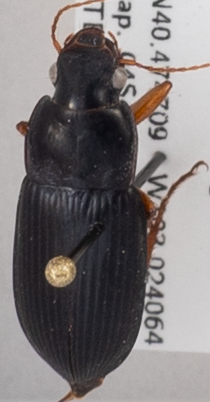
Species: Harpalus pensylvanicus
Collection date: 2019-09-04 04:00:00
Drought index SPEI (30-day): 0.282
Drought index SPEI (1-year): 0.438
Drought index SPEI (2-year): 0.86